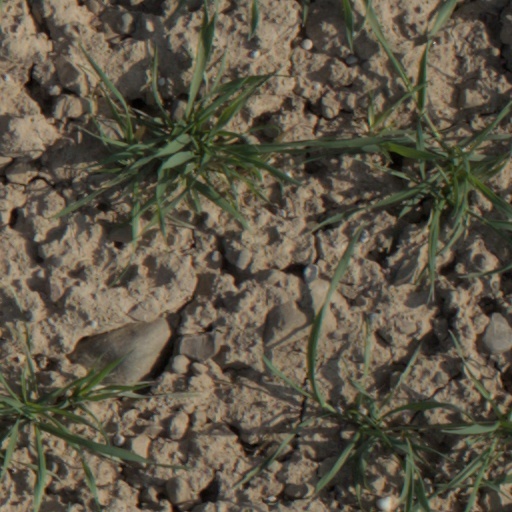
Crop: wheat